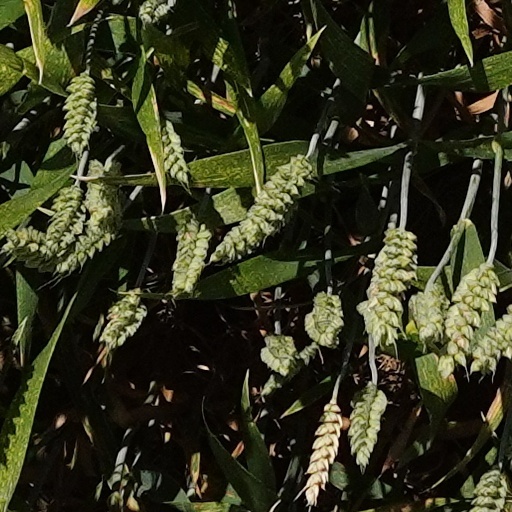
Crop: wheat